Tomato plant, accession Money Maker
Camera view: horizontal (90 deg, fisheye); turntable rotation: 180 degrees
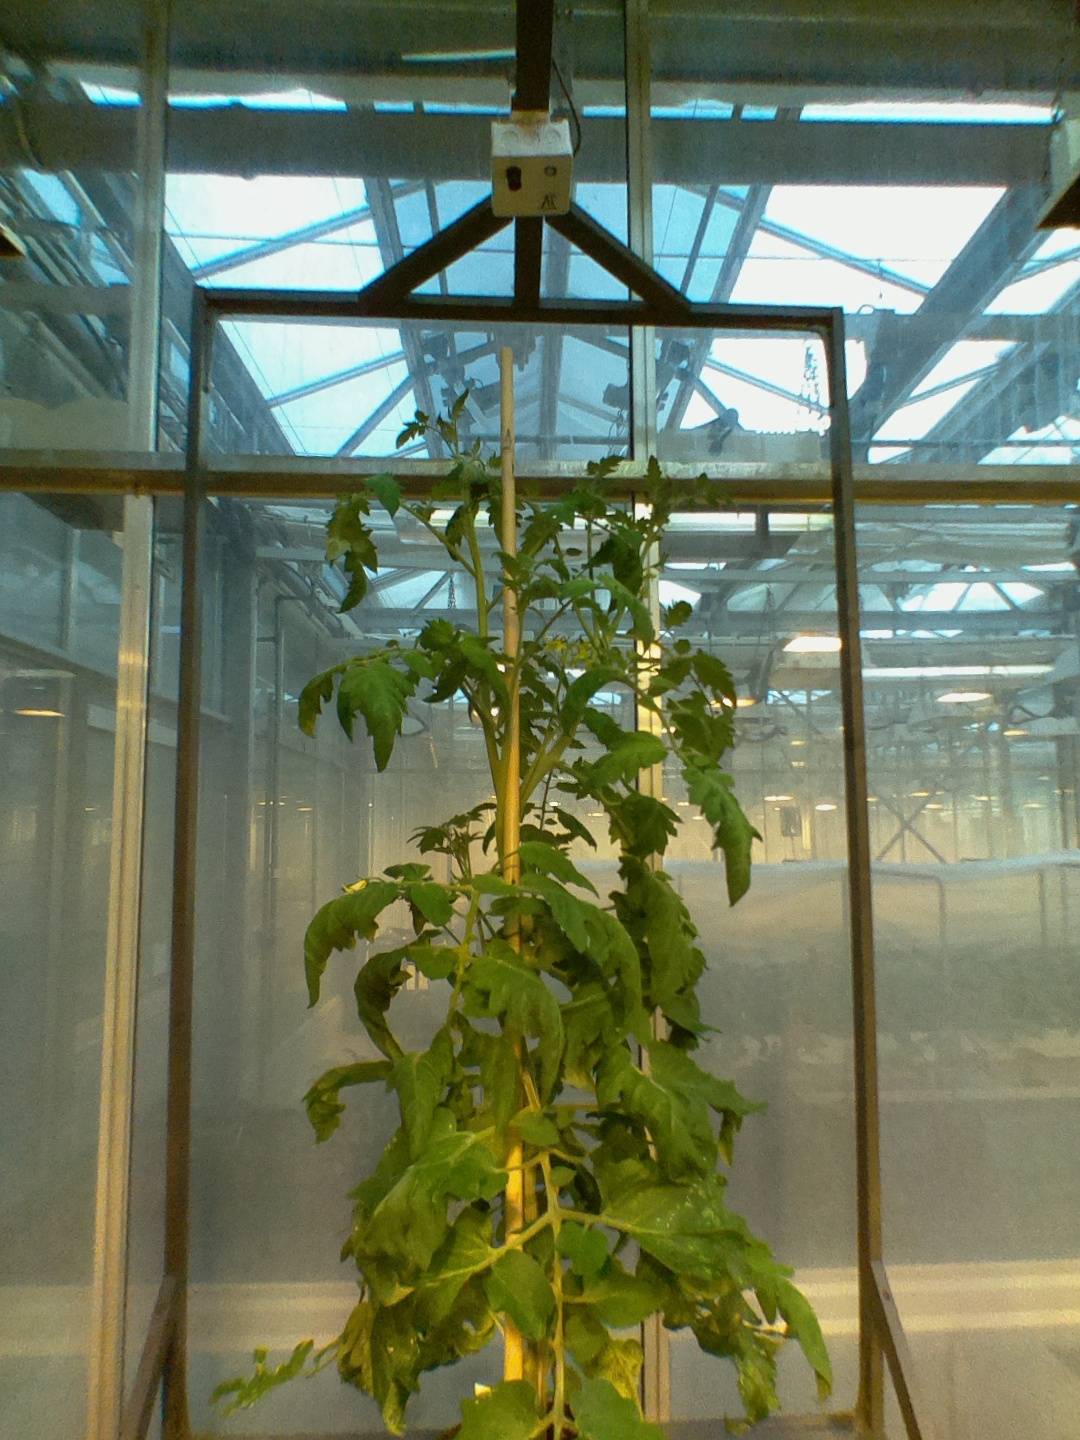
BBCH growth stage 70: Fruits at the main stem or branches visibles